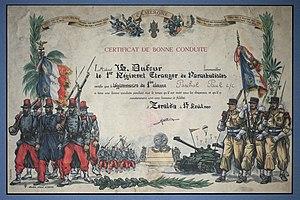
Certificat de Bonne Conduite Le Lt Colonel H. Dufour commandant le 1er Régiment Étranger de Parachutistes certifie que le Légionnaire de 1ère classe Paschal Paul L/C a tenu une bonne conduite pendant tout le temps qu’il est reste sous le drapeaux, et qu’il a constamment servi avec honneur et fidélité. A Zéralda, le 15 Août 1960